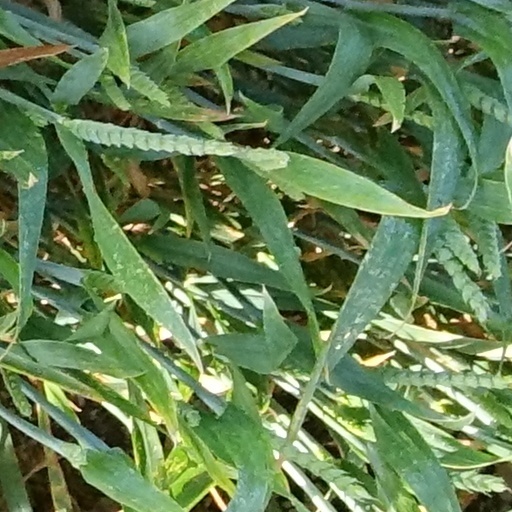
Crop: wheat